Judaism in Madagascar

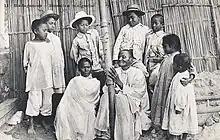

The theory that Malagasy people can trace their ancestry to ancient Jews—termed the "Jewish thesis"—is asserted in the earliest writings on the question of Malagasy origins, and by the late 19th and early 20th centuries had become a "conviction" of the many European chroniclers of the island. Common substantiations for the thesis included observations of "linguistic similarities [between Hebrew and Malagasy]; common physiognomic traits; alimentary and hygiene taboos; some sort of monotheism [with the Malagasy naming Zanahary as their one, un-picturable God]; observance of a lunar calendar; and life-cycle events resembling those in the Jewish tradition, circumcision in particular". A similar "Arab thesis" was also prevalent, though less persistent and popular than its Jewish counterpart.